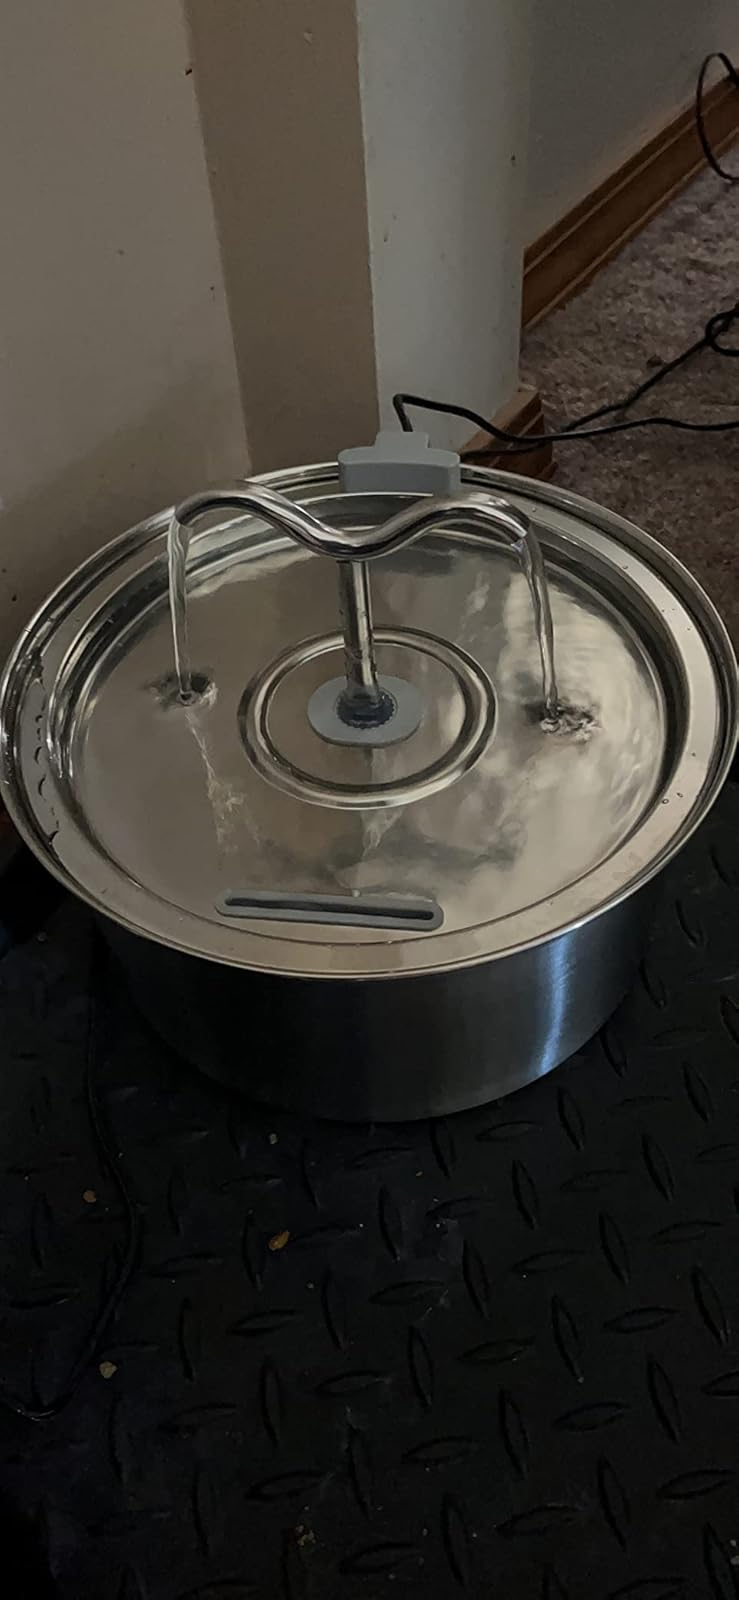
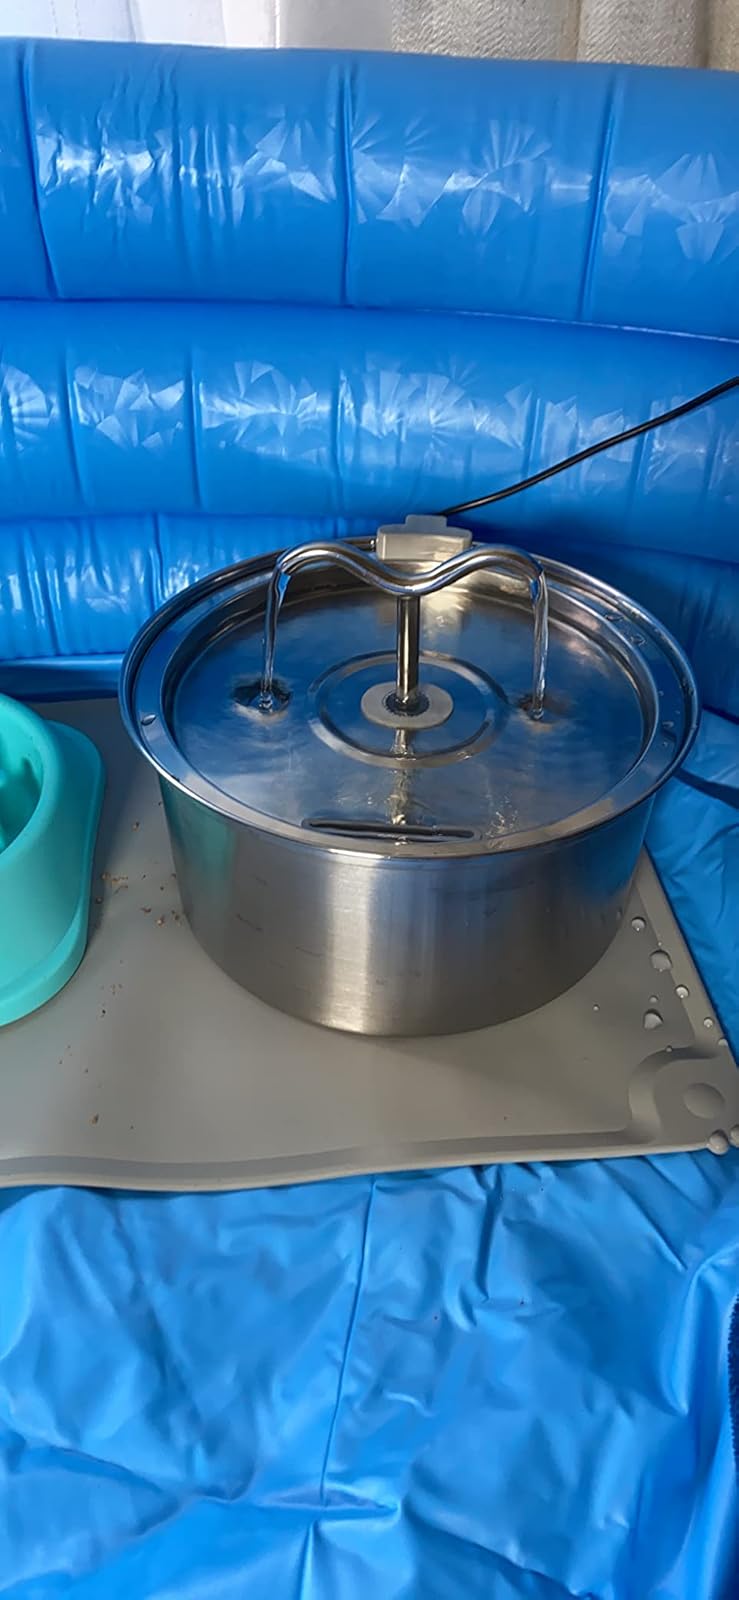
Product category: items_bowl
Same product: yes